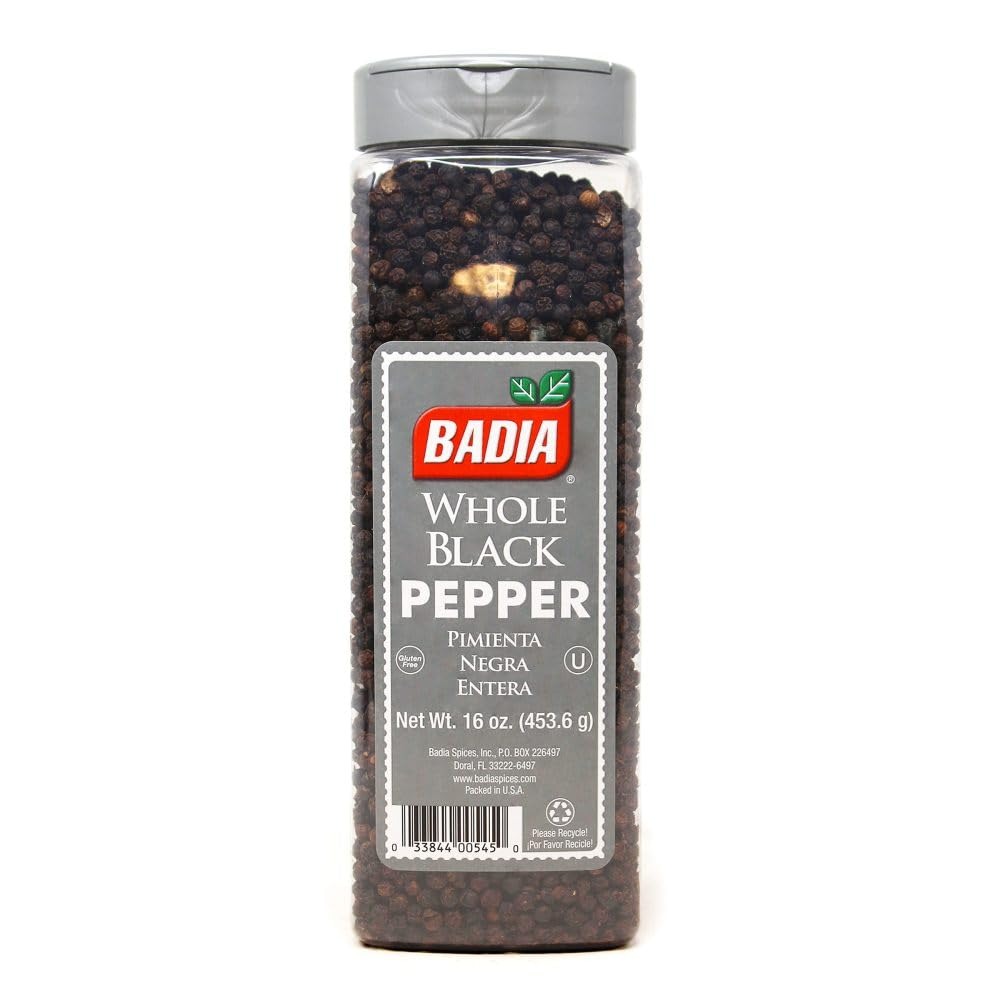
Item Name: Badia Pepper Whole Black, 16 oz
Bullet Point: No Artificial Flavors, Preservatives
Value: 16.0
Unit: oz

Price: 15.815